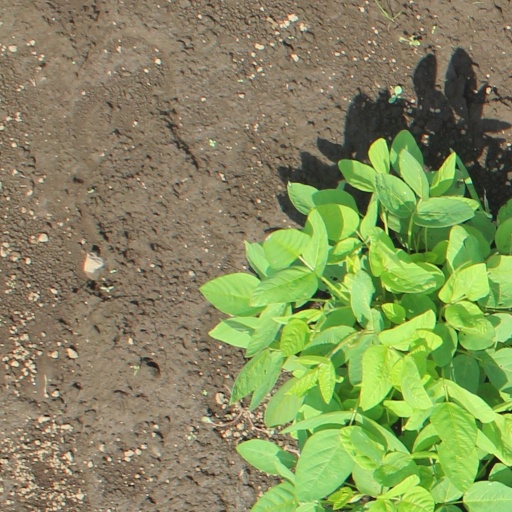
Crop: soybean